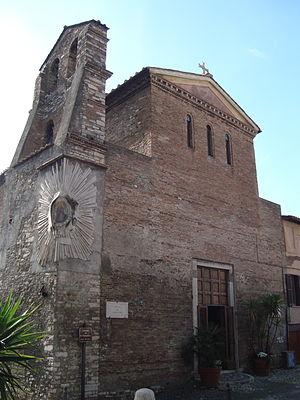
Tivoli est une ville de la province de Rome, dans la région du Latium, en Italie. Très ancienne cité datant d'avant la colonisation romaine, elle fut, selon la tradition et quelques éléments archéologiques, fondée en 1215 av. J.-C., bien que ses plus anciens vestiges, que constituent les murs d'enceinte, datent du IVᵉ siècle av. J.-C. Elle connut, sous le nom de « Tibur », un apogée durant la période romaine, avec la construction par l'empereur Hadrien de sa résidence de villégiature, la villa d'Hadrien, au début du IIᵉ siècle. Durant toute cette période, la ville s'enrichit grâce à l'extraction de travertin, servant à la construction des palais romains, et également grâce à ses eaux thermales réputées. De la Renaissance au XIXᵉ siècle, divers cardinaux et papes relèvent l'attrait de la ville par la construction de la villa d'Este, qui reste l'un des plus importants exemples et modèles de jardins d'eau de cette période, ayant attiré de très nombreux artistes européens, peintres, poètes ou musiciens voyageant dans la campagne romaine.